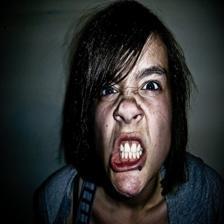
Image emotion (VAD): valence: -0.4, arousal: 0.4, dominance: -0.4
Candidate emotion words:
determined — valence: 0.52, arousal: 0.056, dominance: 0.346
melancholic — valence: -0.638, arousal: -0.388, dominance: -0.446
irritated — valence: -0.58, arousal: 0.632, dominance: -0.438
disturbed — valence: -0.75, arousal: 0.74, dominance: -0.39
Best matching emotion: irritated